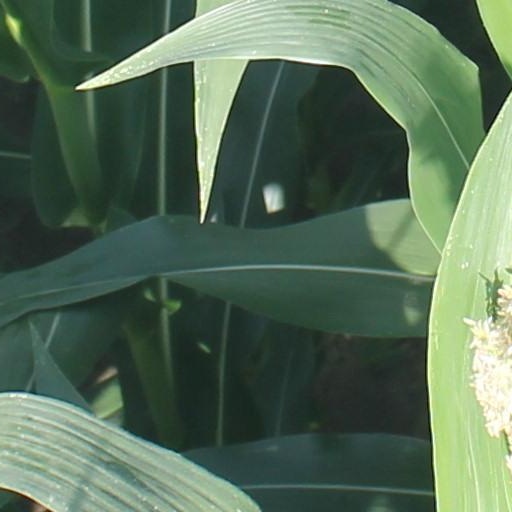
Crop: maize; corn